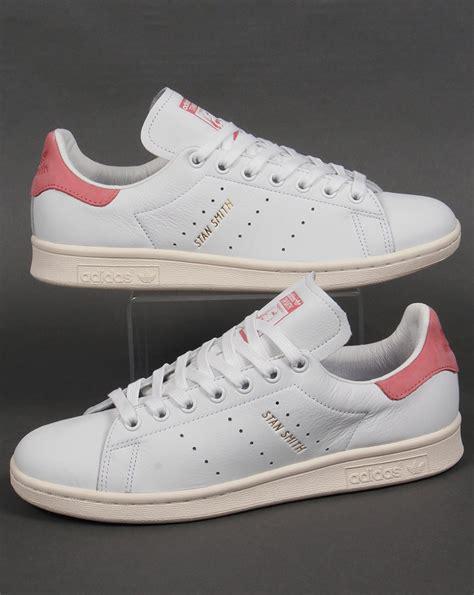
Brand: adidas
Model: Originals Stan Smith